Nikolaus Joseph von Jacquin

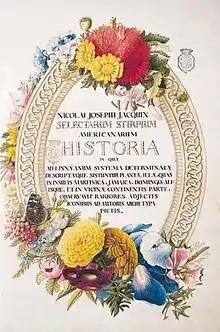
"Selectarum Stirpium Americanarum Historia", 1780, National Library of Poland.

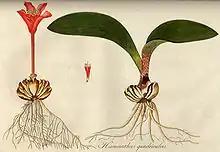
"Haemanthus pubescens" L., Nikolaus Joseph von Jacquin 1798

Born in Leiden in the Netherlands, he studied medicine at Leiden University, then moved first to Paris and afterward to Vienna. In 1752, he studied under Gerard van Swieten in Vienna.